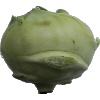
Label: Kohlrabi 1